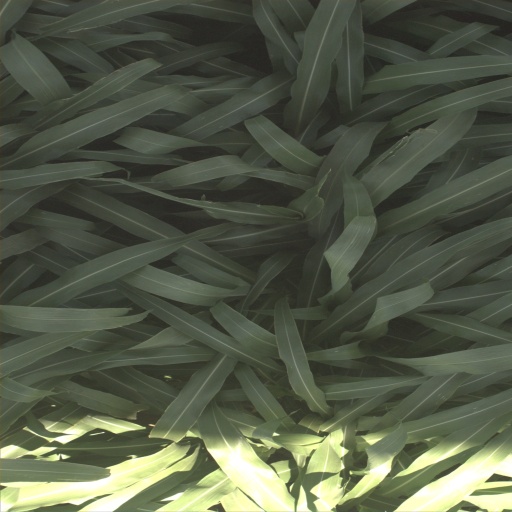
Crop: sorghum